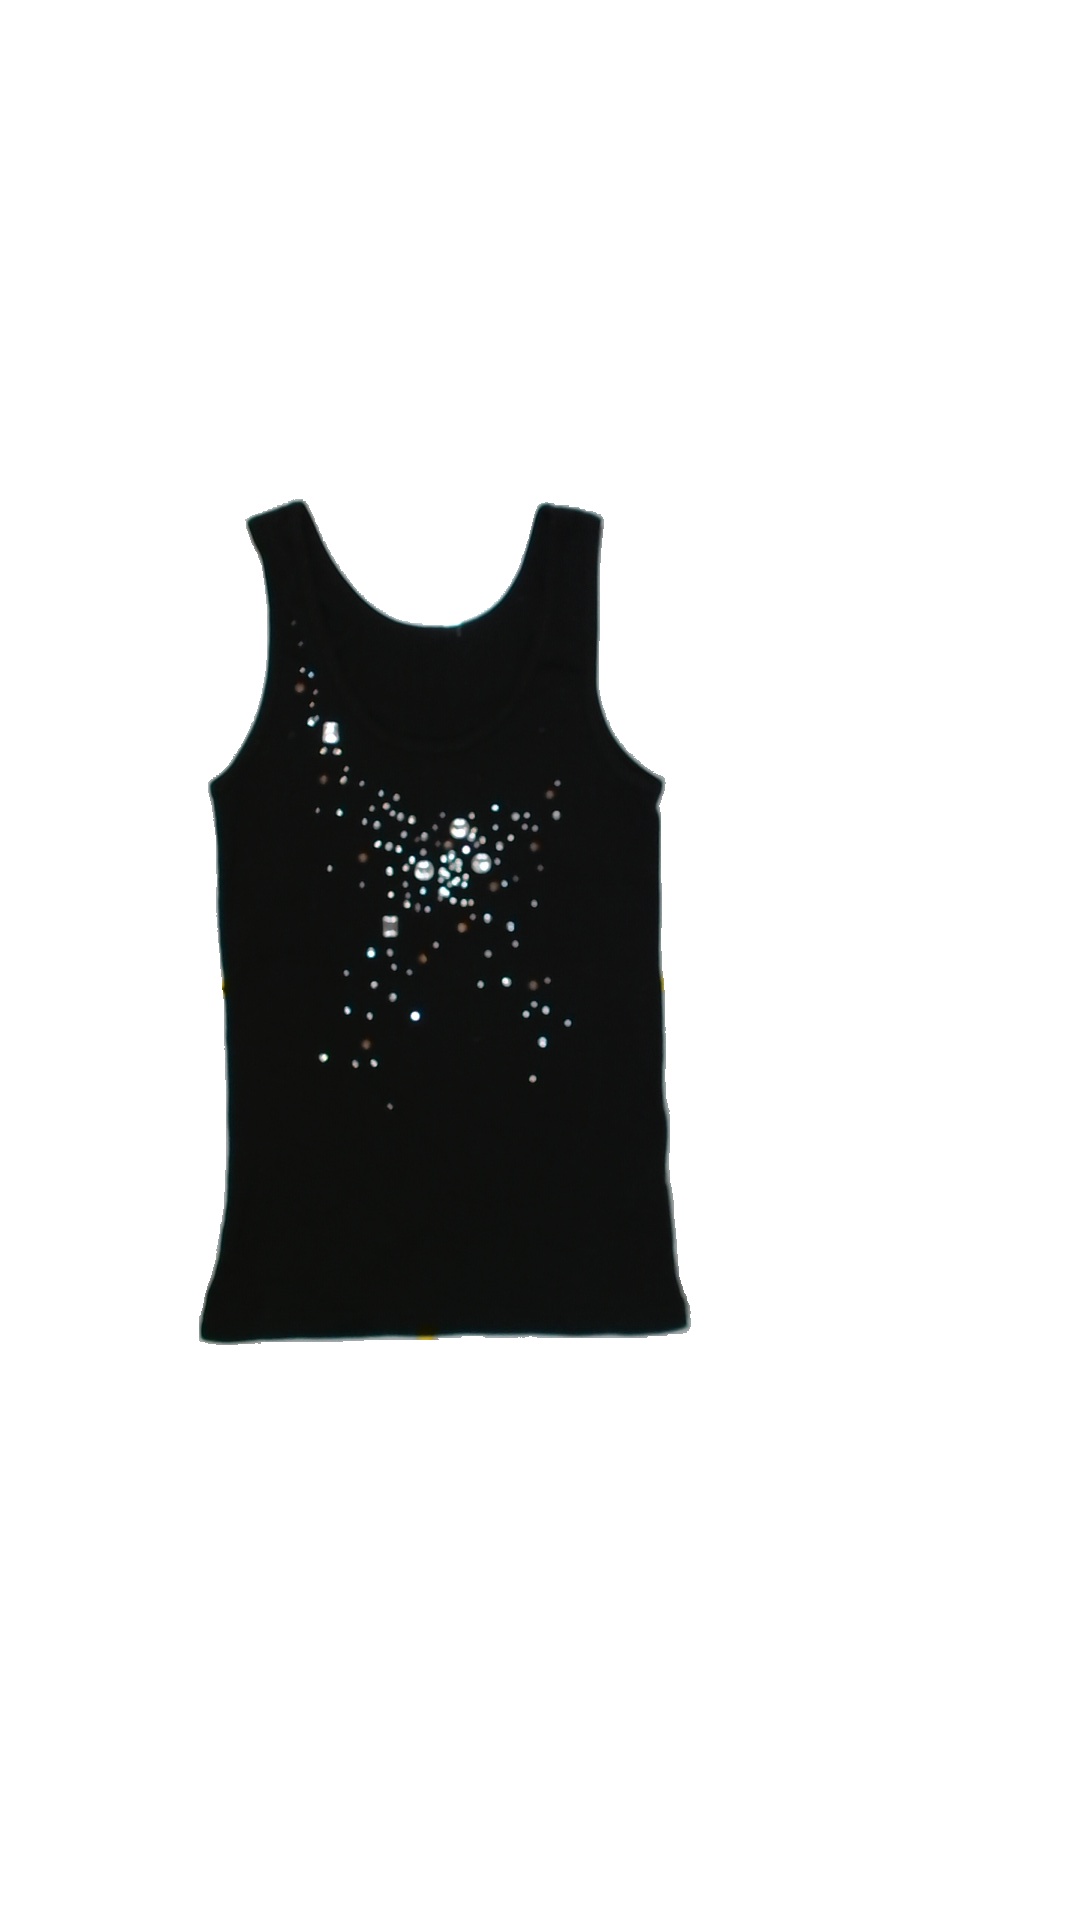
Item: Tank Top (Ladies)
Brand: Not Applicable
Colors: Black
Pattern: Glitter
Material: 54%cotton 46%polyester
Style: No trend
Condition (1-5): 5
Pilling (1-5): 5
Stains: No
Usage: Reuse
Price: <50